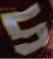
Number: 5